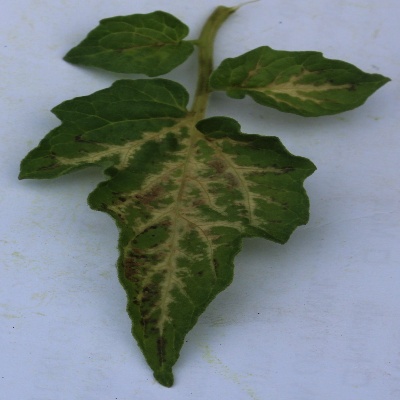
Crop: Tomato
Condition: septoria leaf spot